Francesco I da Carrara

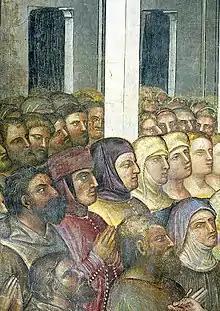
Padua Cathedral, Baptistery, Giusto de' Menabuoi - Detail of "I miracoli di Cristo" - Francesco I da Carrara with Francesco Petrarca and his wife "Fina Buzzaccarini".

Francesco I da Carrara (29 September 1325, in Padua – 6 October 1393, in Monza), called il Vecchio, was Lord of Padua from 1350 to 1388.